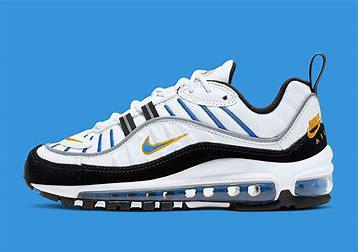
Brand: Nike
Model: Air Max 98